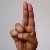
The image shows a hand gesture representing the letter 'U' in Indian Sign Language.